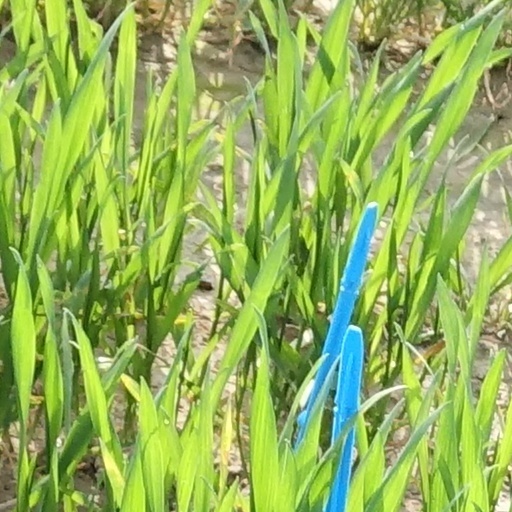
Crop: wheat